The 65 Lakh Heist

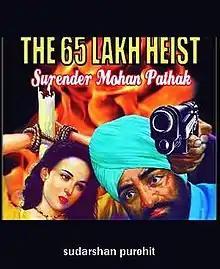
First English edition 2010

The 65 Lakh Heist is first English version (translated by Sudarshan Purohit) of a Surender Mohan Pathak book. The Hindi crime thriller ("Painsatth Lakh ki Dacoity") was first published in 1977. It was the fourth book in the Vimal series.